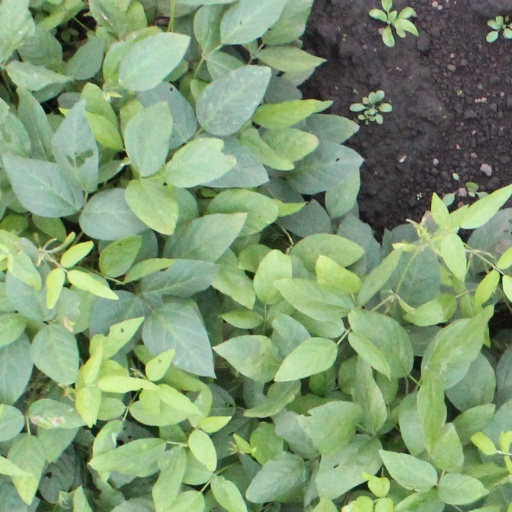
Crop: soybean